Hepatomegaly

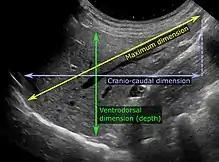
Abdominal ultrasonography of the liver, as a sagittal plane through the midclavicular line, with some standard measurements

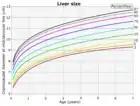
Right lobe of the liver at the midclavicular line at ages 0 to 7

Suspicion of hepatomegaly indicates a thorough medical history and physical examination, wherein the latter typically includes an increased liver span.